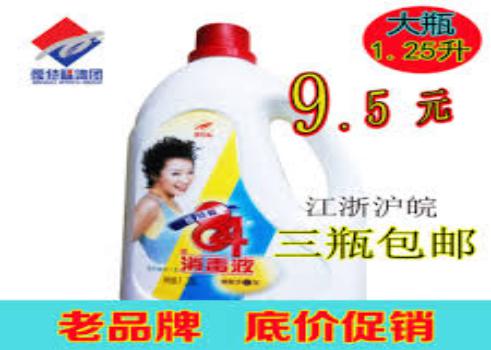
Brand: AiTeFu
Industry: Necessities